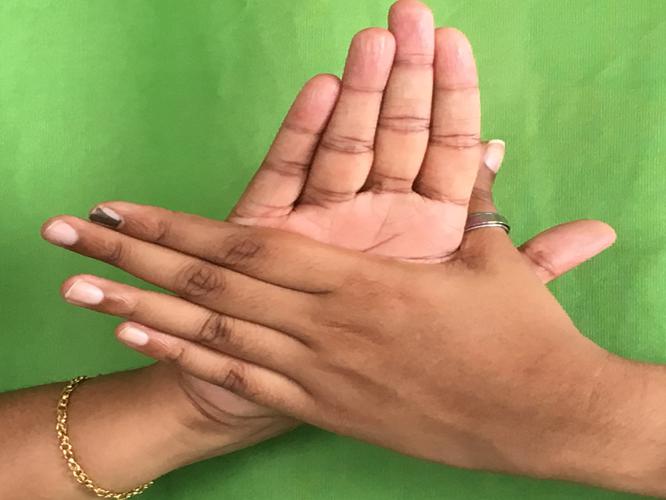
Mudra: Chakra
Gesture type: double_hand